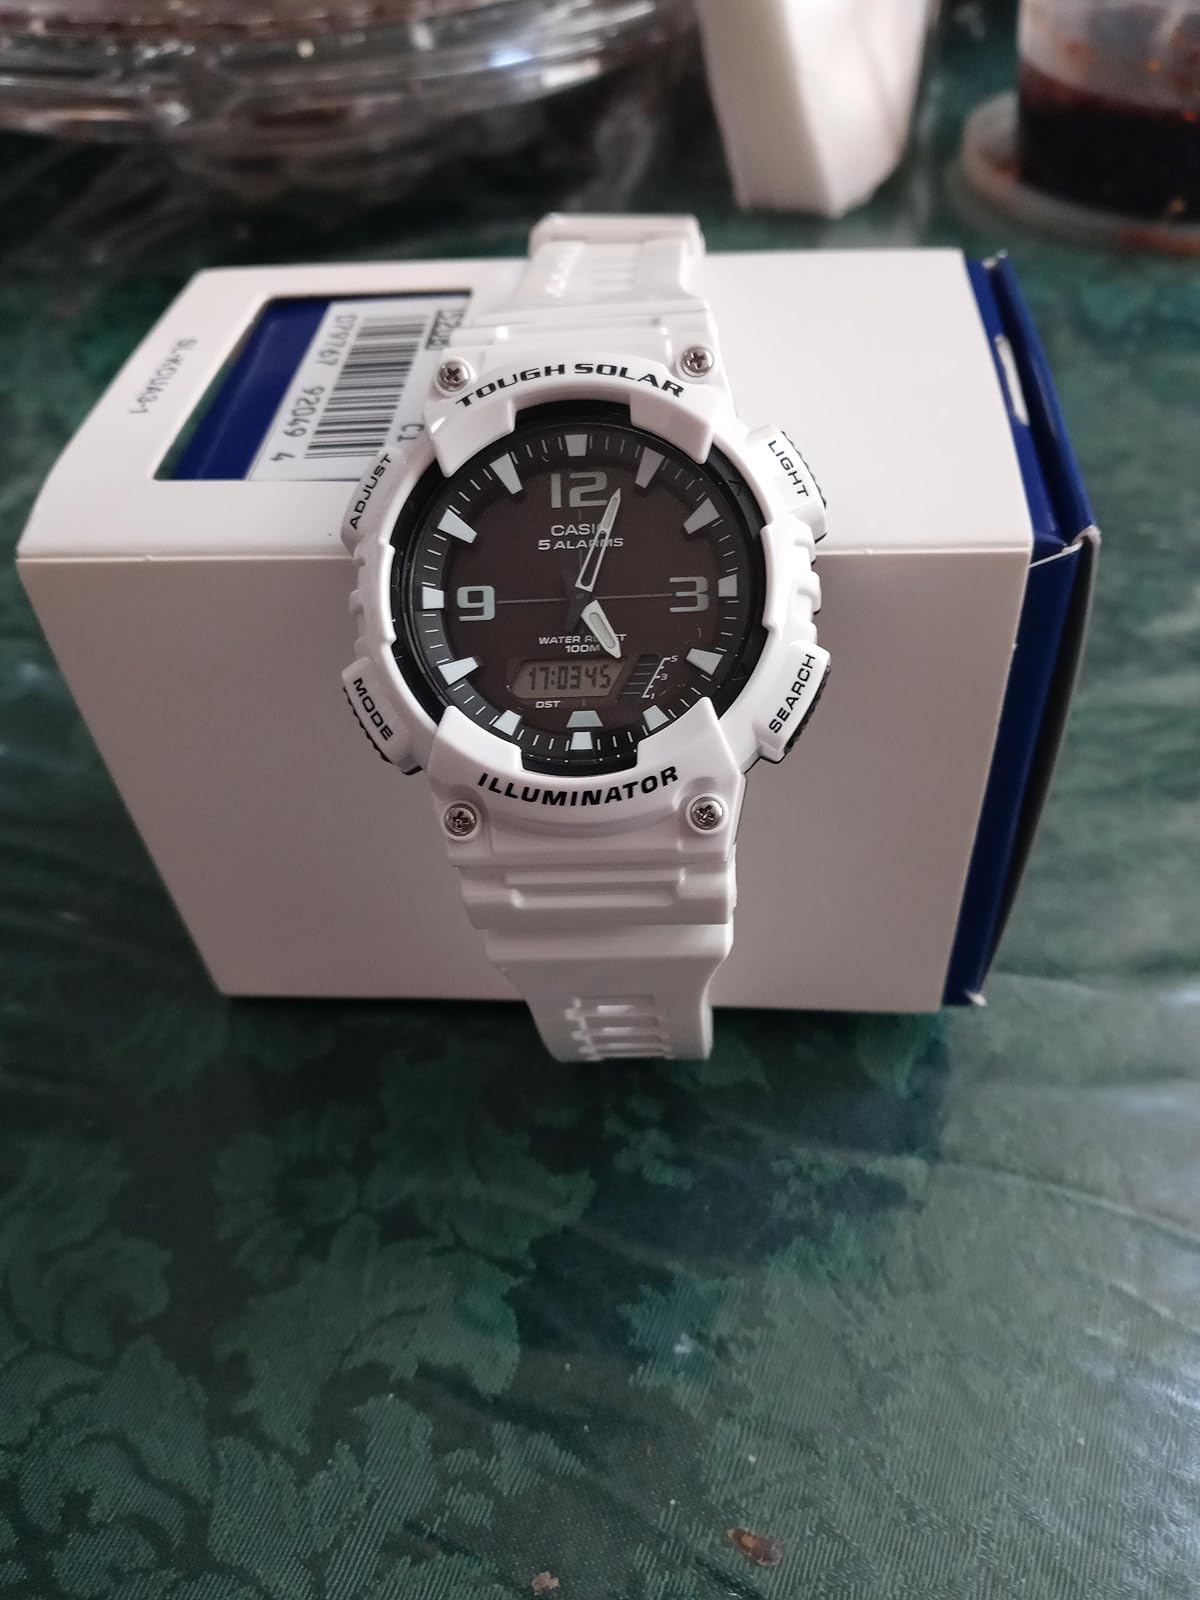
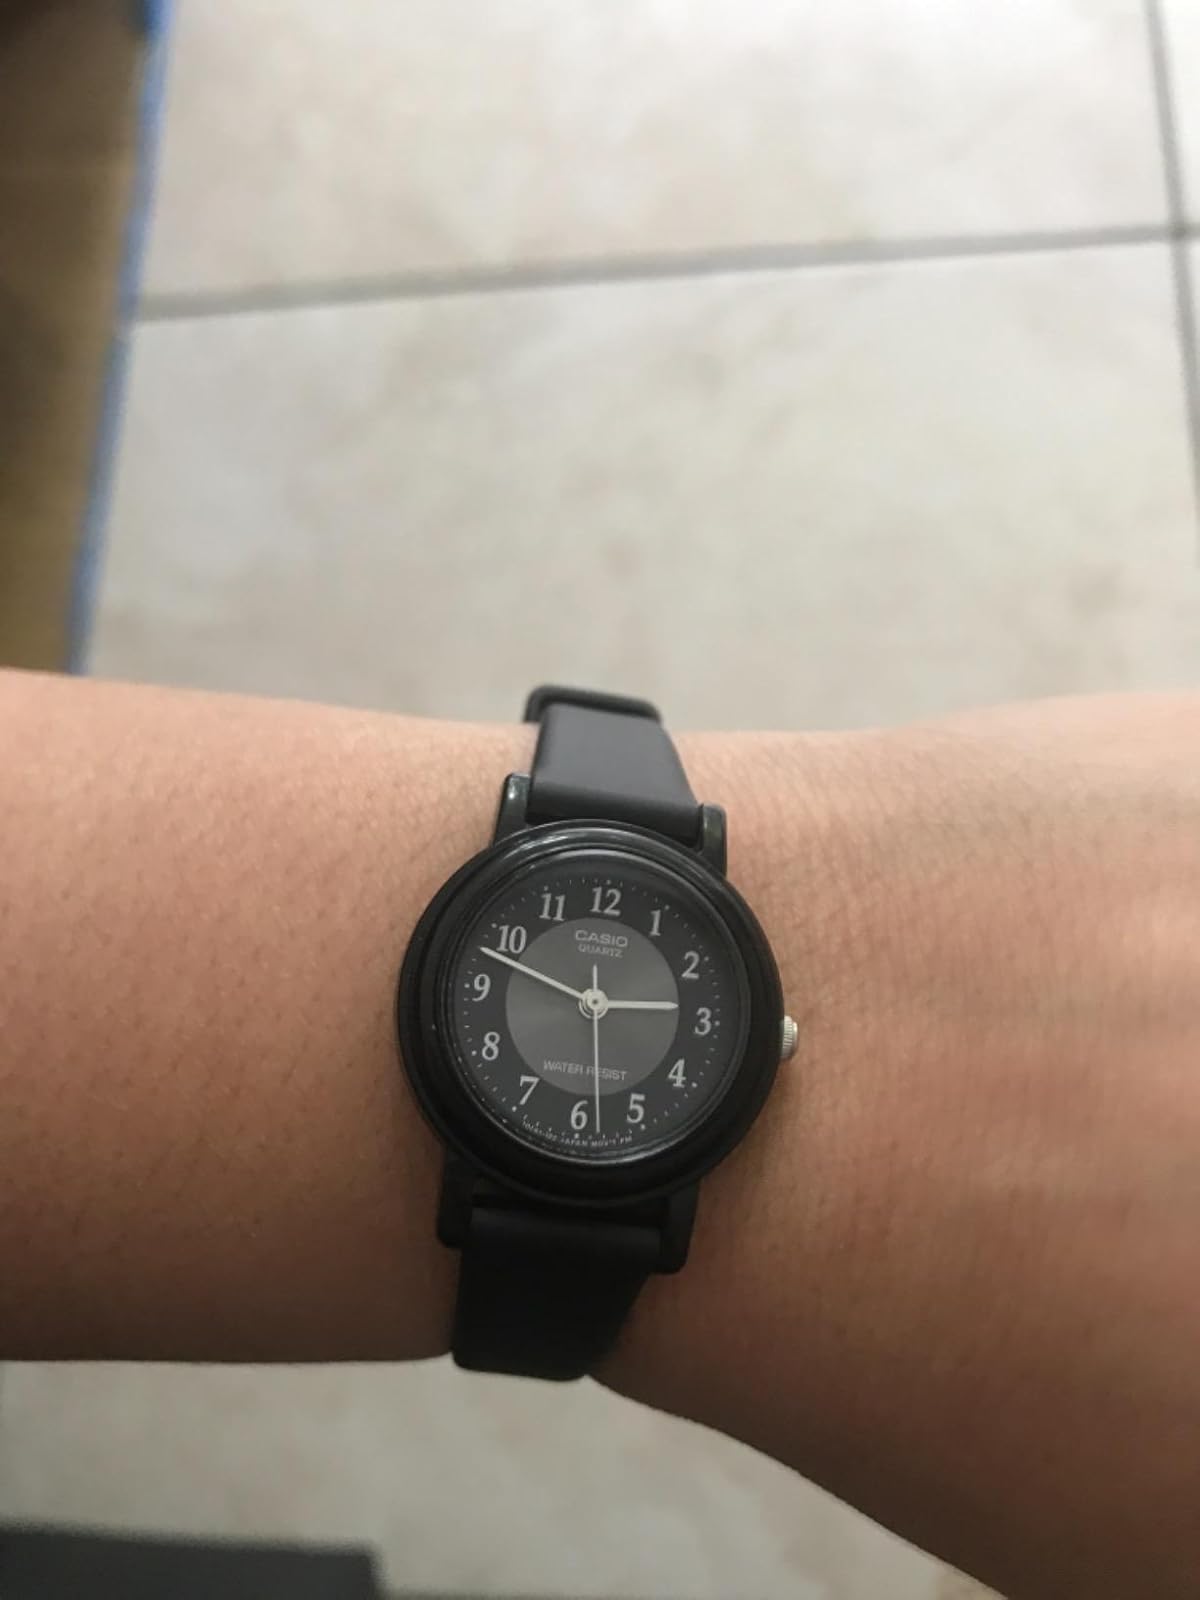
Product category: accessories_watch
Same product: no